Jessica Lowndes

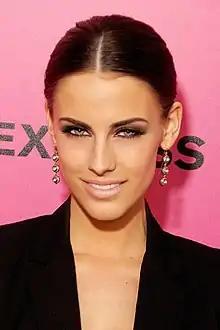
Jessica Lowndes in 2009

Jessica Suzanne Lowndes (born November 8, 1988) is a Canadian actress, singer, and songwriter. Born in Vancouver, British Columbia, Lowndes began her acting career at a young age, appearing in various television shows and films before landing her breakout role as drug-addicted teen Adrianna Tate-Duncan on The CW TV series "90210." Originally written as a 3-episode arc, the character became a series regular on "90210" for five seasons.